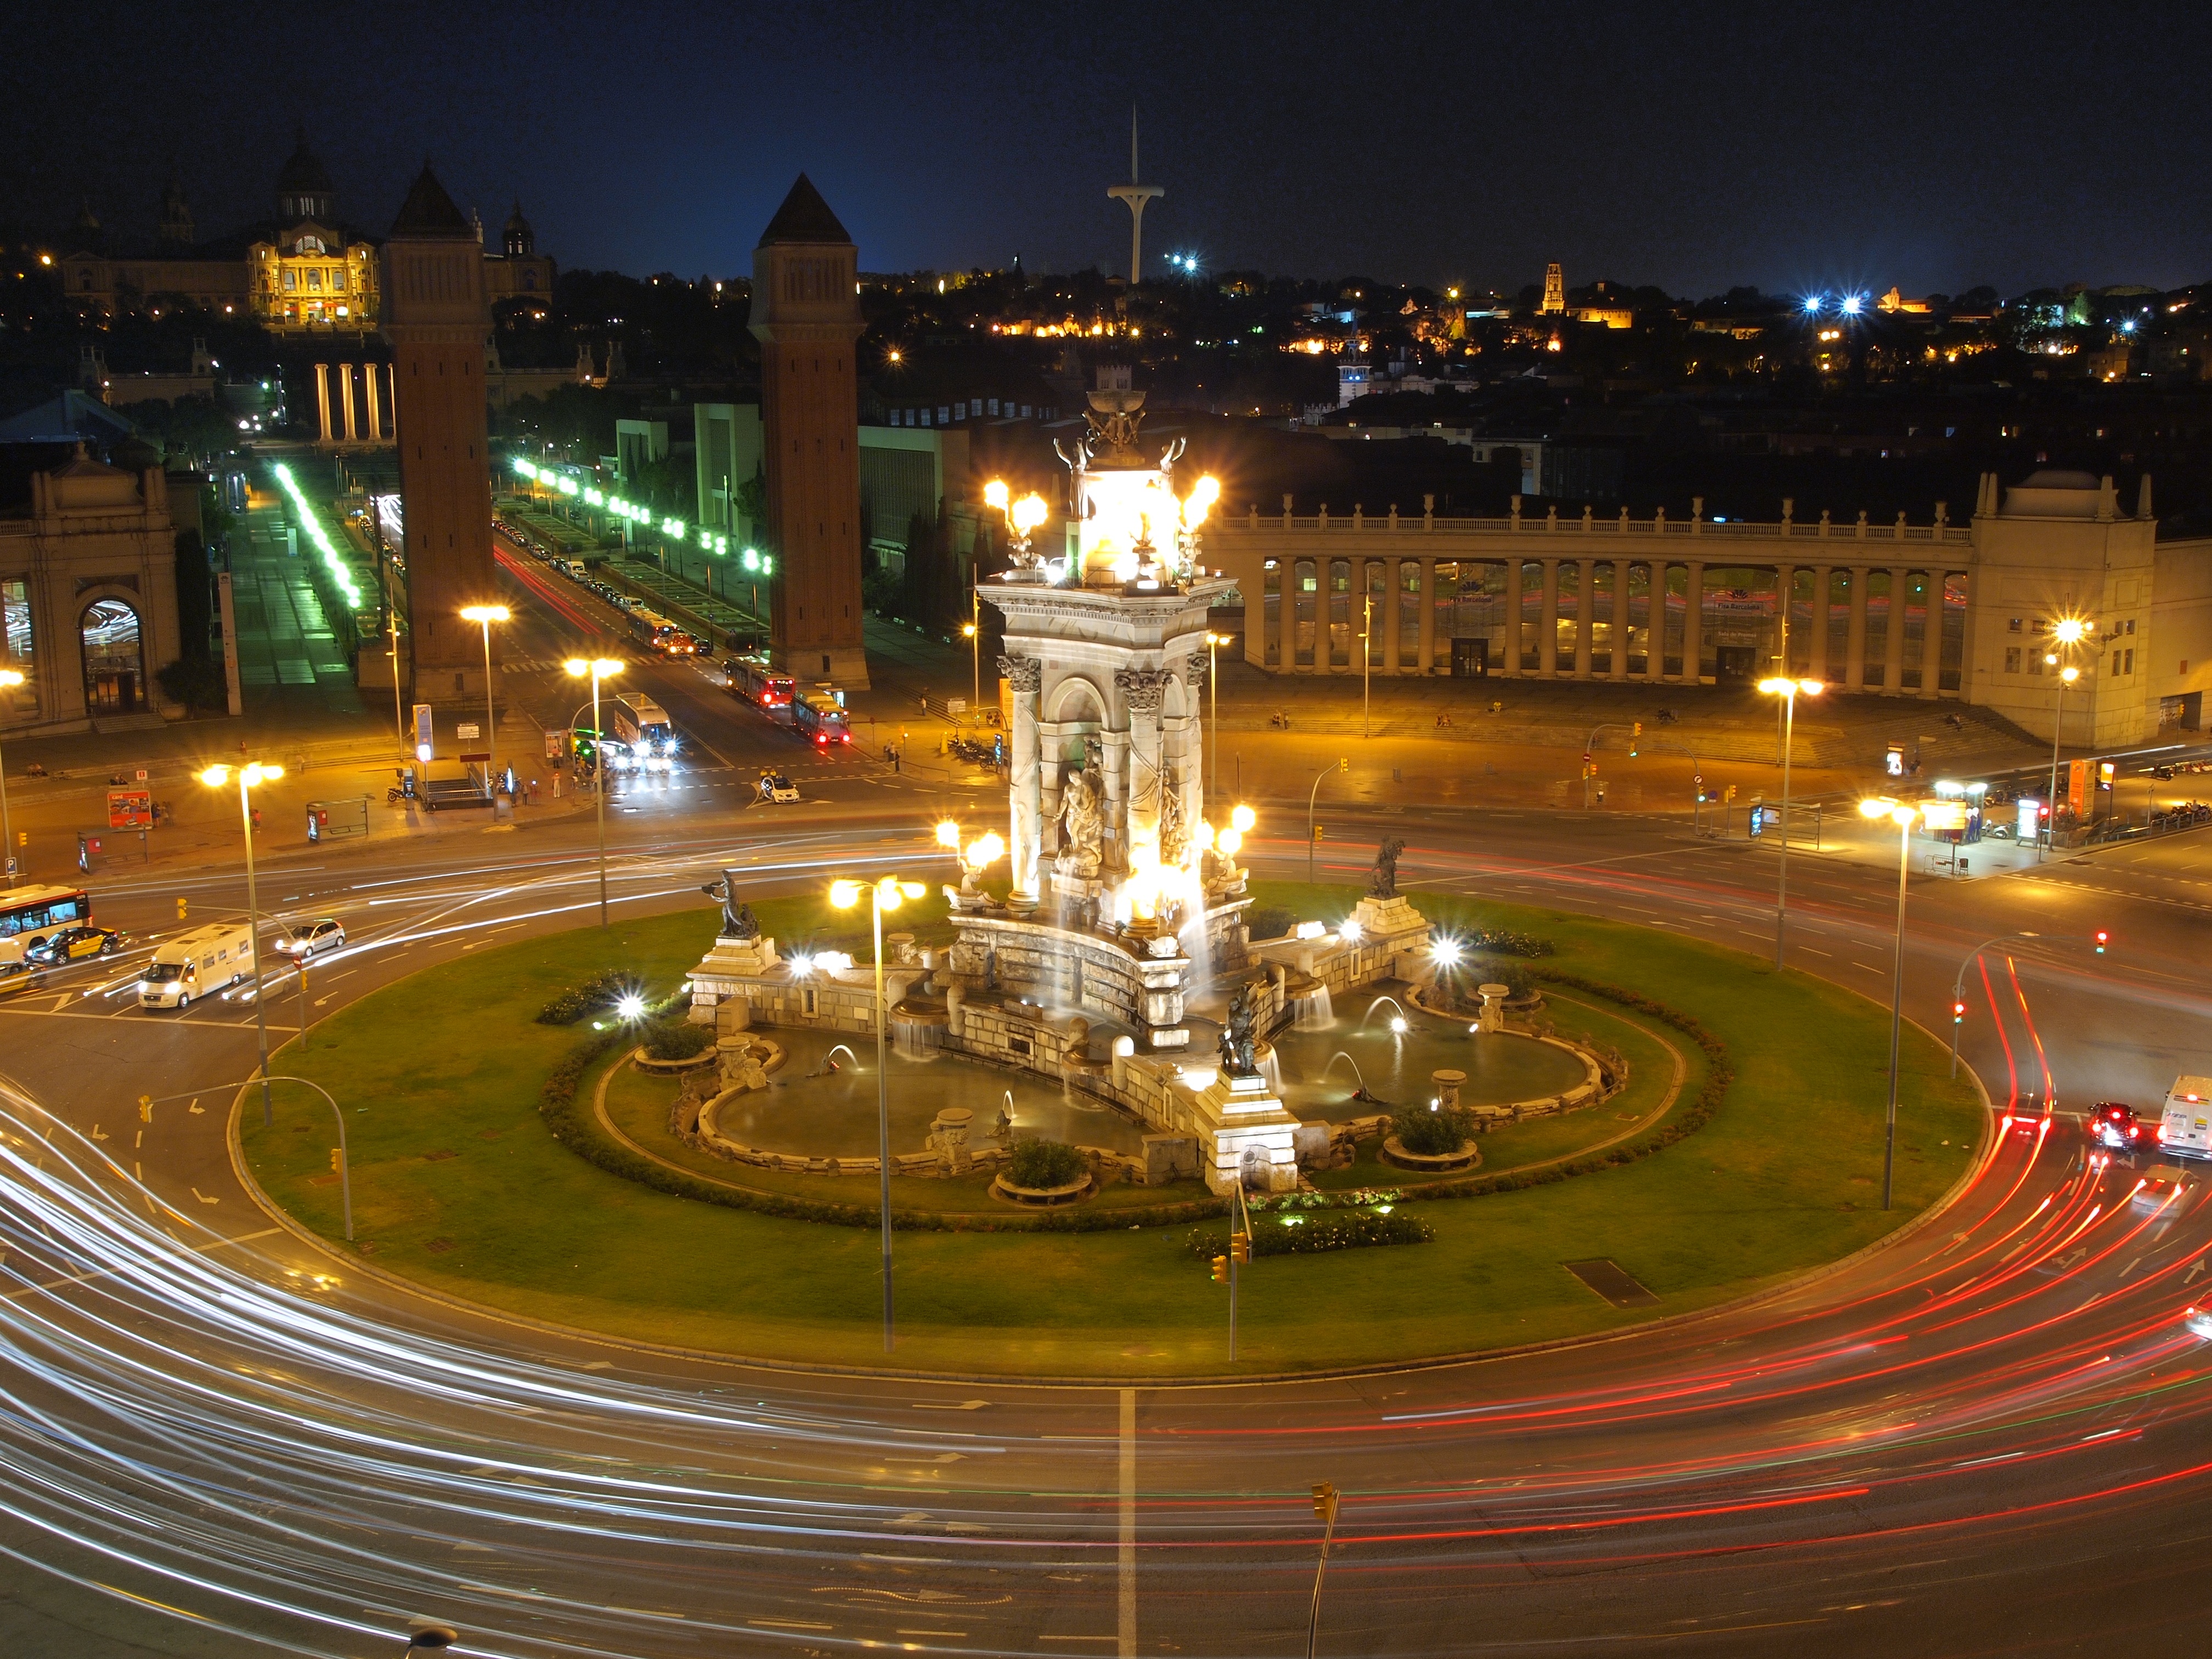
light, night, city, cityscape, downtown, evening, reflection, plaza, landmark, lighting, barcelona, spain, fountain, town square, night view, water feature, rotary, spain square, human settlement